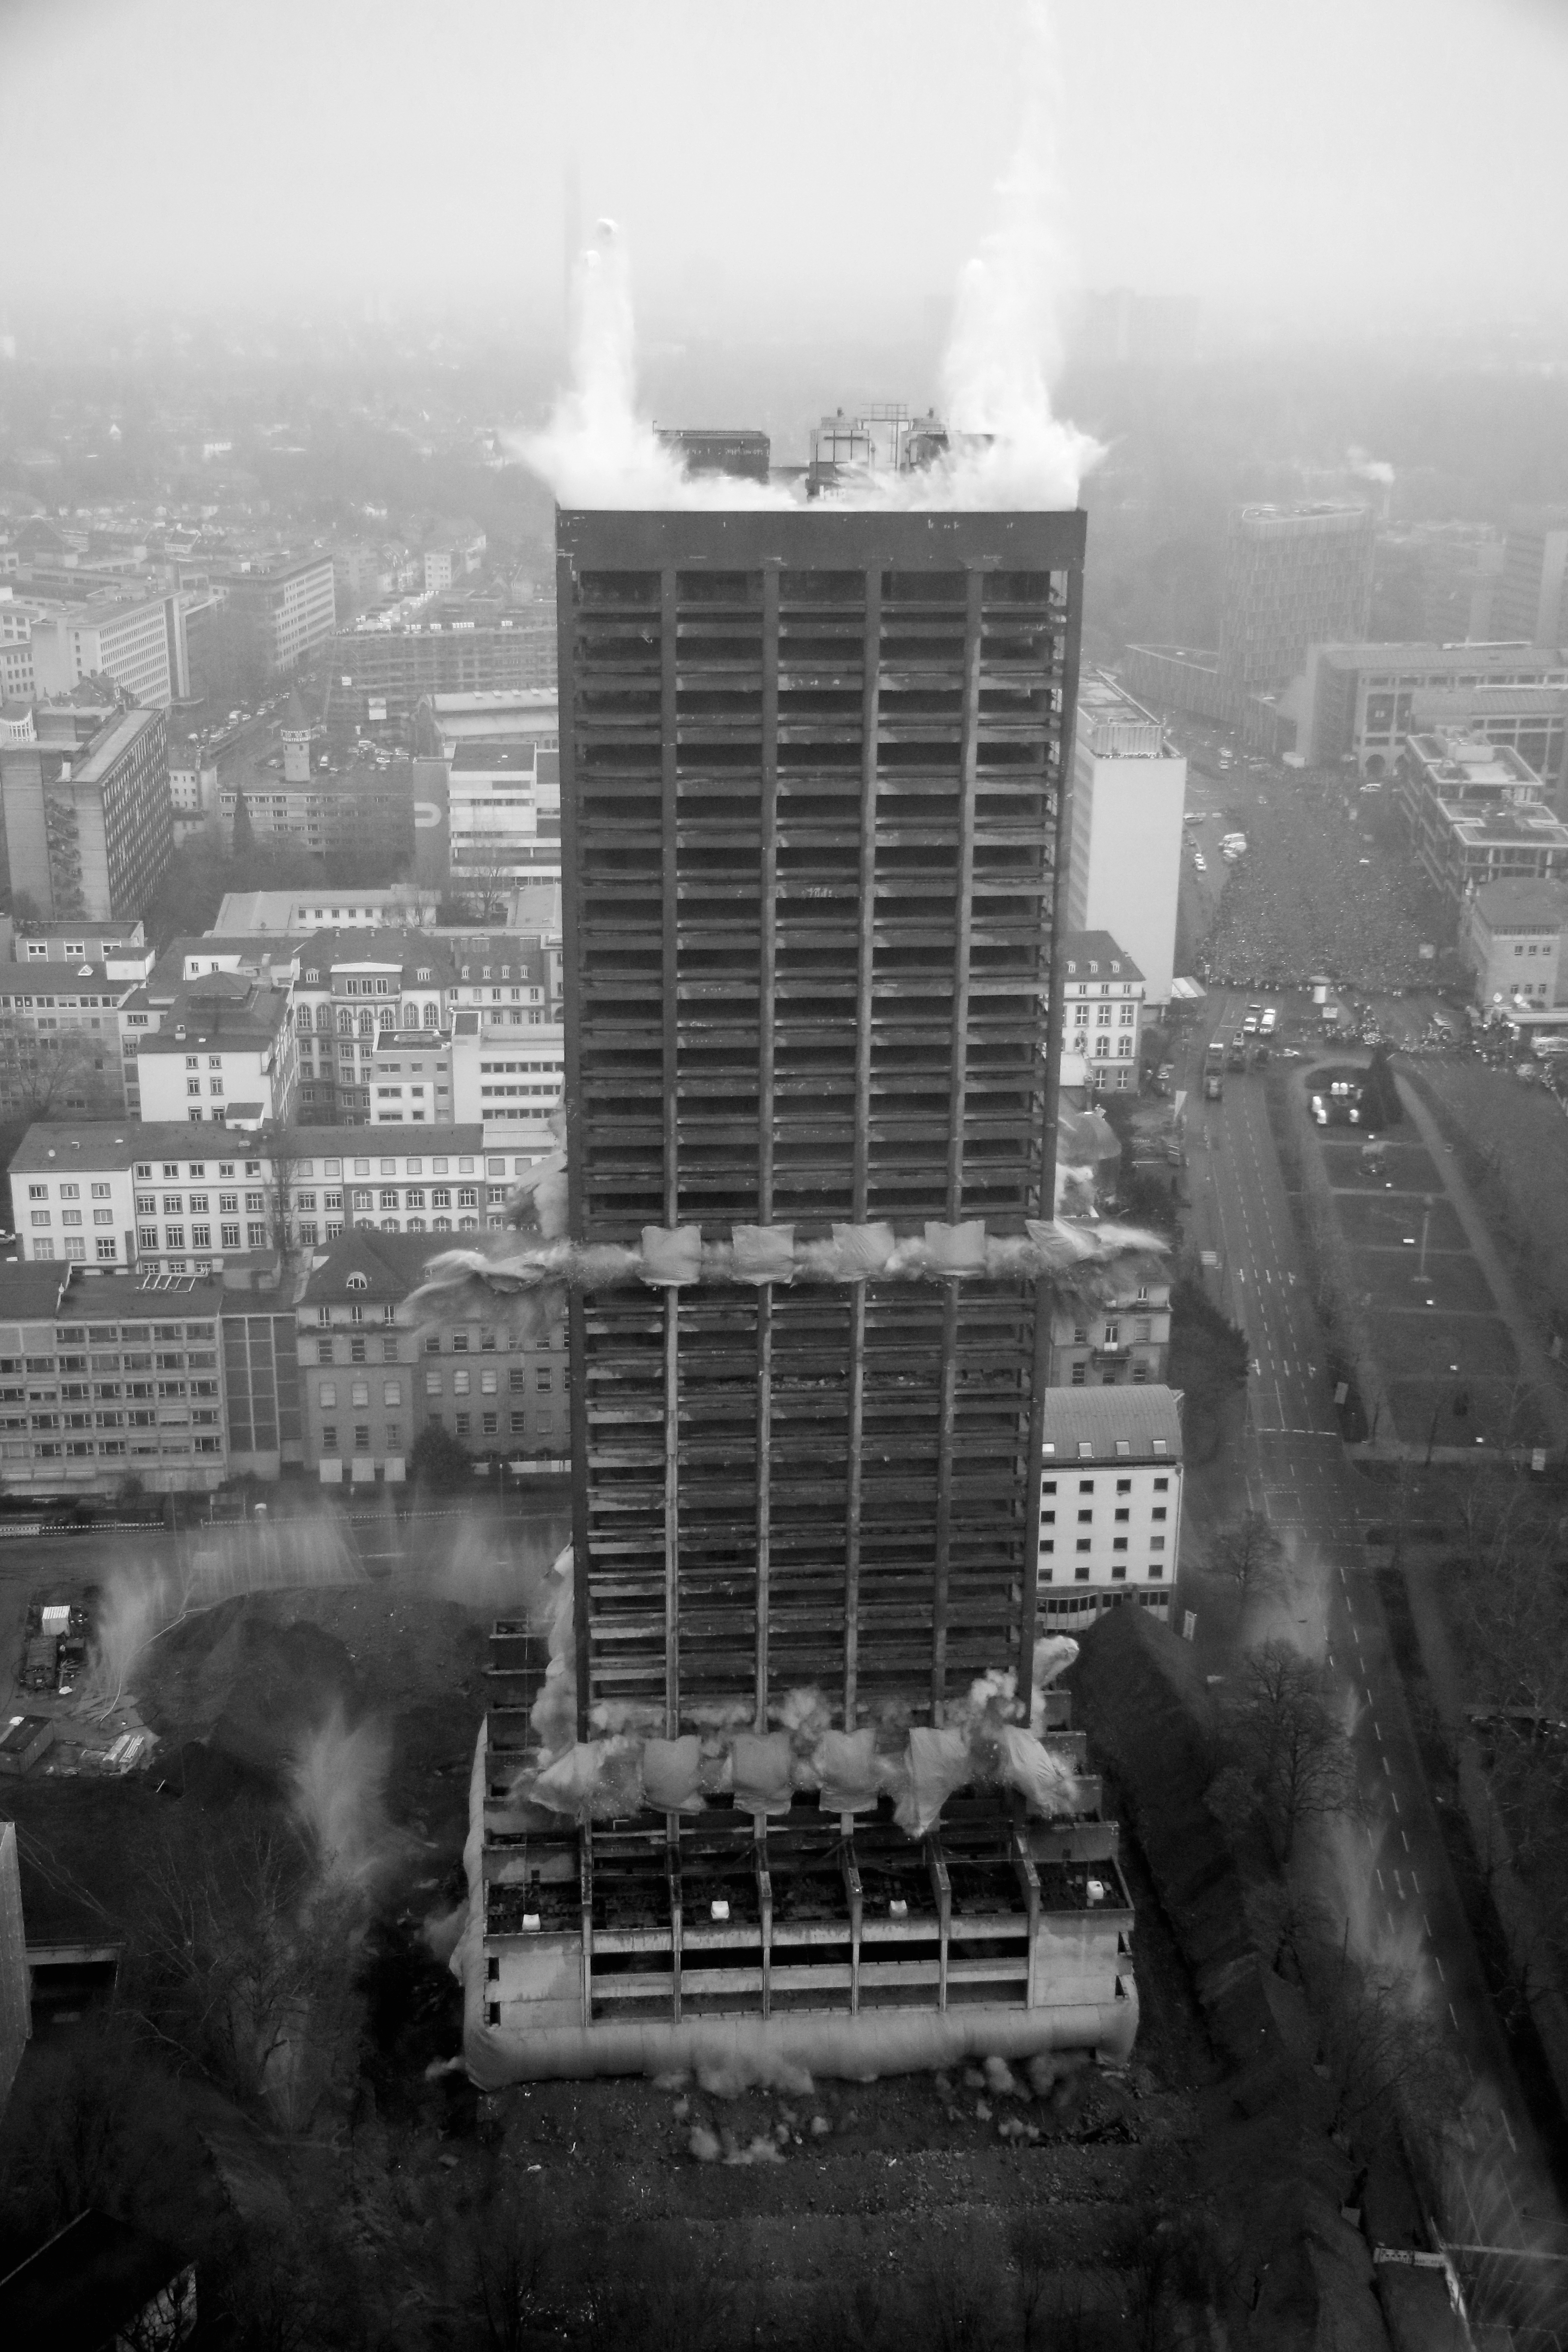
black and white, white, skyline, photography, building, city, skyscraper, cityscape, downtown, transport, tower, darkness, black, monochrome, tower block, bw, blackandwhite, blackwhite, university, turm, alemania, allemagne, sw, schwarzweiss, schwarzweis, demolition, shape, germania, hochhaus, schwarzweissfotografie, schwarzweisfotografie, afe, sprengung, metropolis, universit t, geb udeabriss, geb udeabris, aerial photography, urban area, monochrome photography, atmospheric phenomenon, human settlement